Shavuot

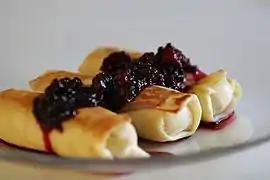
Cheese blintzes, typically eaten by Ashkenazi Jews on Shavuot

In keeping with the observance of other Jewish holidays, there is both a night meal and a day meal on Shavuot. Meat is usually served at night and dairy is served either for the day meal or for a morning kiddush.